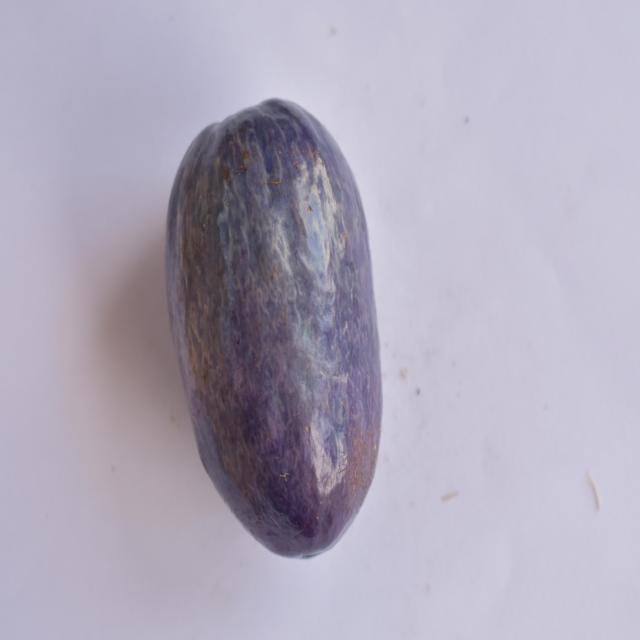
Plum grade: unaffected